Radiation-absorbent material

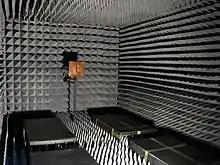
An RF anechoic chamber used for EMC testing.

In materials science, radiation-absorbent material (RAM) is a material which has been specially designed and shaped to absorb incident RF radiation (also known as non-ionising radiation), as effectively as possible, from as many incident directions as possible. The more effective the RAM, the lower the resulting level of reflected RF radiation. Many measurements in electromagnetic compatibility (EMC) and antenna radiation patterns require that spurious signals arising from the test setup, including reflections, are negligible to avoid the risk of causing measurement errors and ambiguities.